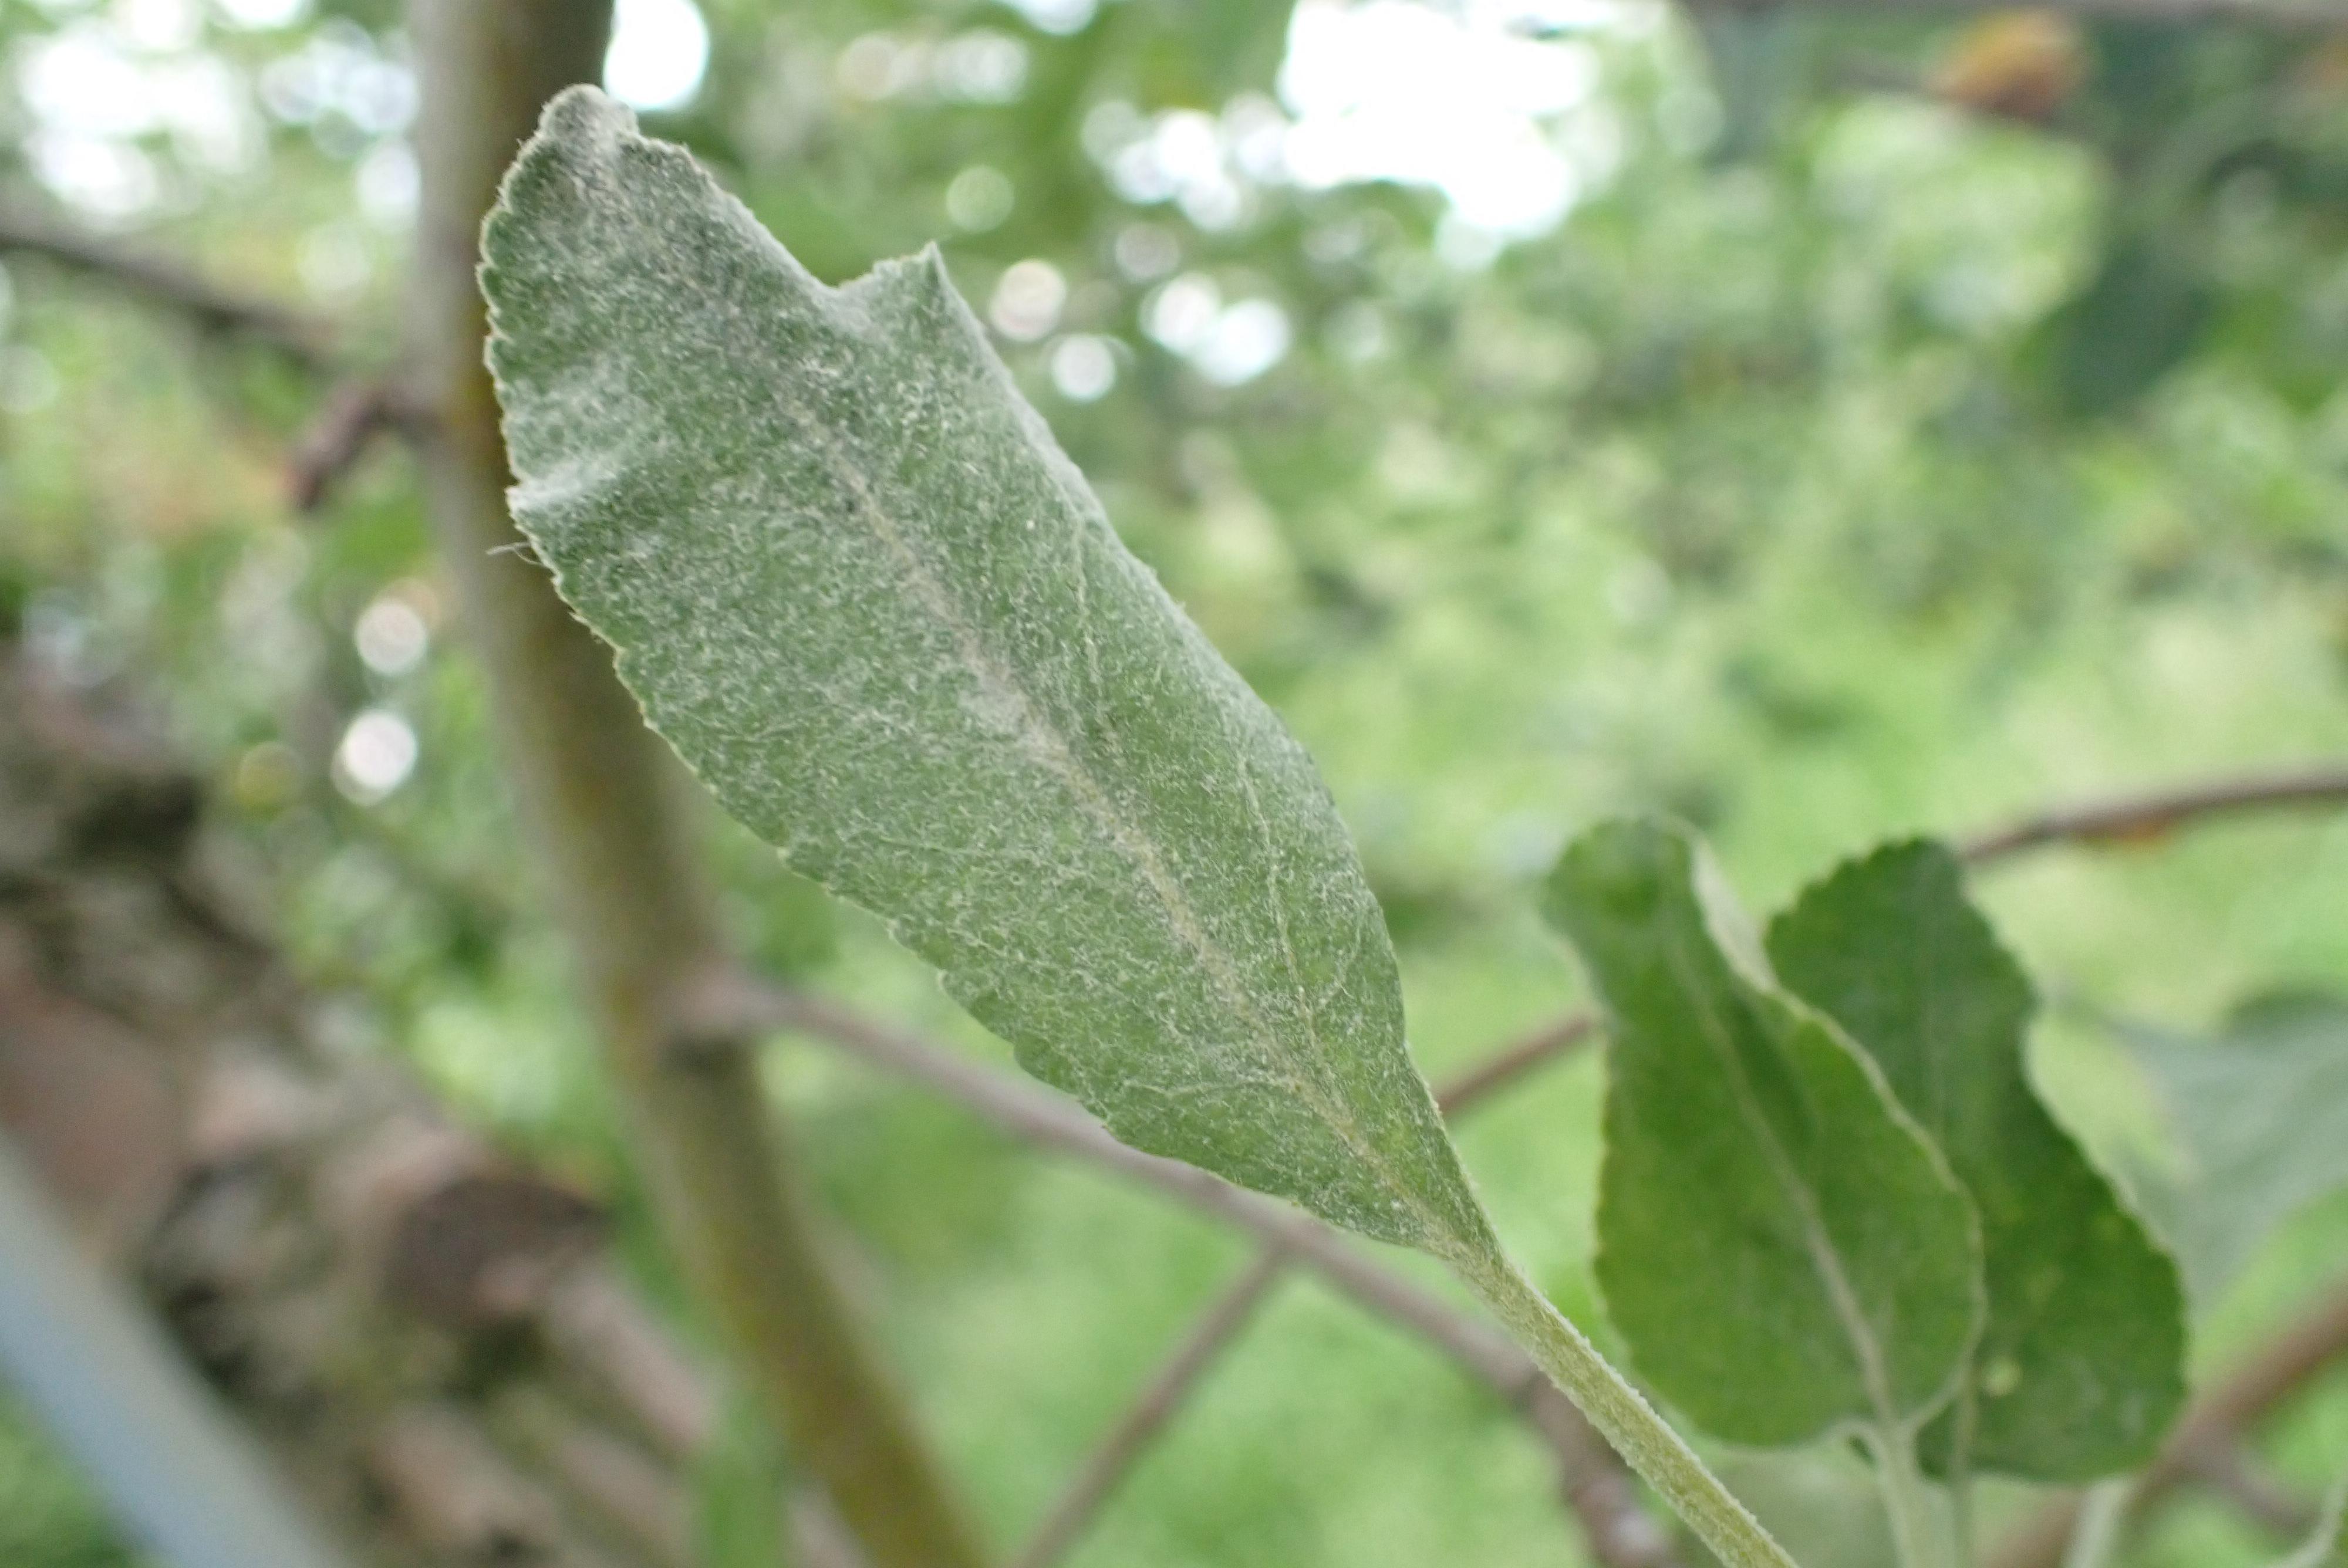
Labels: powdery_mildew